Knightstown Academy

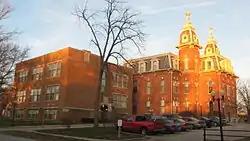
Front of the building

The Knightstown Academy is a historic school building located at Knightstown, Henry County, Indiana. It was built as a Quaker Academy in 1876 and affiliated with the Society of Friends. The building is located north of the National Road (US 40) on Cary at Washington Street. The building was designed in Second Empire style. It has a mansard roof and twin four story towers that are topped by a telescope and a globe. After the building ceased to be used as an academy, it functioned for many years as the local public high school. It is now an apartment building. The attached gymnasium was used as the home court of the Hickory Huskers in the 1985 movie "Hoosiers".